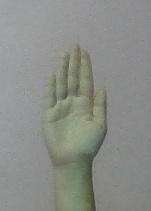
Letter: seen